Impact crater lake

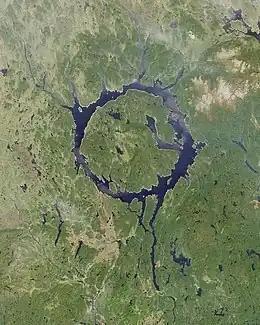
Lake Manicouagan in Quebec, Canada

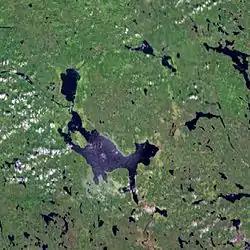
A satellite photograph of the Siljan Ring. Lake Siljan is a large part of the southwest edge of the much-eroded crater.

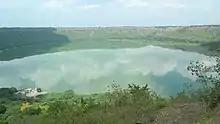
Lonar Lake in India

An impact crater lake is a lake inside a depression caused by the impact of a meteor. It is also known as an annular lake in cases where the water body is shaped like a ring, as many impact crater lakes are.